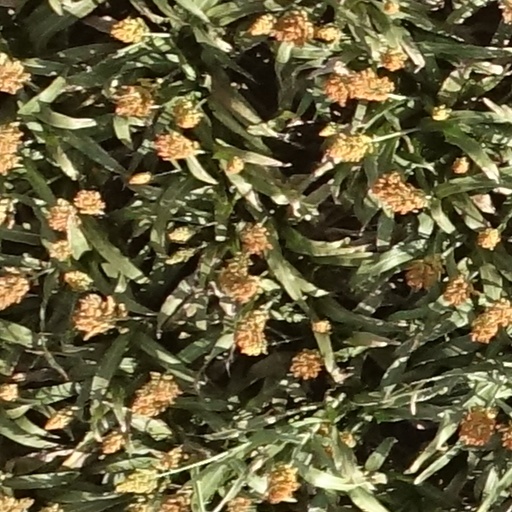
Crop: sorghum